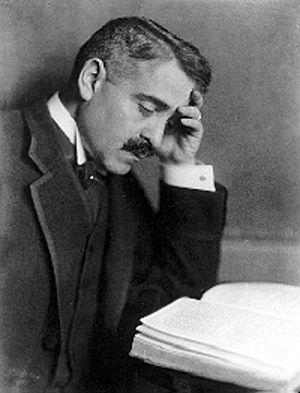
Aby Moritz Warburg est un historien de l'art. Son travail a servi à jeter les bases de l'iconologie. Il a créé l'Institut Warburg.
L'iconographie est l'ensemble des représentations d'un même sujet ou autour d'un même thème dans les œuvres appartenant aux arts visuels. L'iconographie est aussi une branche de l'histoire de l'art qui étudie l'identification, la description et l'interprétation du contenu des images : les sujets représentés, les compositions et les détails particuliers utilisés pour le faire, et d'autres éléments qui sont distincts du style artistique.
Le prix Aby Warburg est un prix scientifique attribué par la ville libre et hanséatique de Hambourg. Le prix a été fondé en 1979 par le Sénat de la ville et est décerné pour la première fois en 1981. Il récompense des personnalités pour leurs réalisations exceptionnelles en sciences humaines et sociales. Il porte le nom de Aby Warburg, spécialiste des arts et de la culture, né à Hambourg. Le prix est doté de 10 000 euros et est décerné tous les quatre ans.